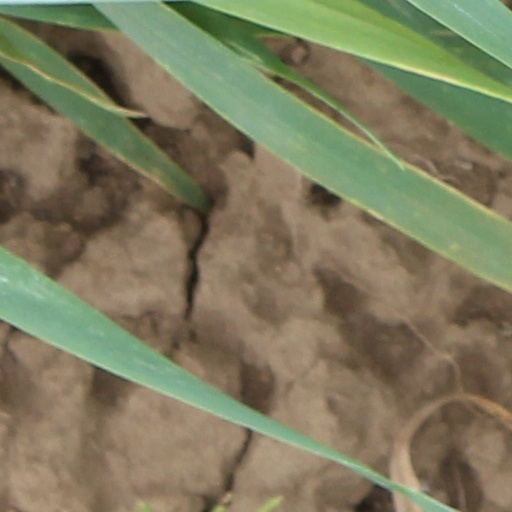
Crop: wheat